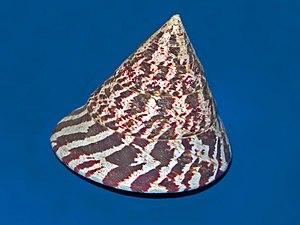
Les fruits de mer sont un nom donné aux animaux invertébrés marins comestibles. Dans l'acception la plus usuelle, il s'agit d'une grande variété d'organismes marins, à l'exception des poissons et des mammifères.